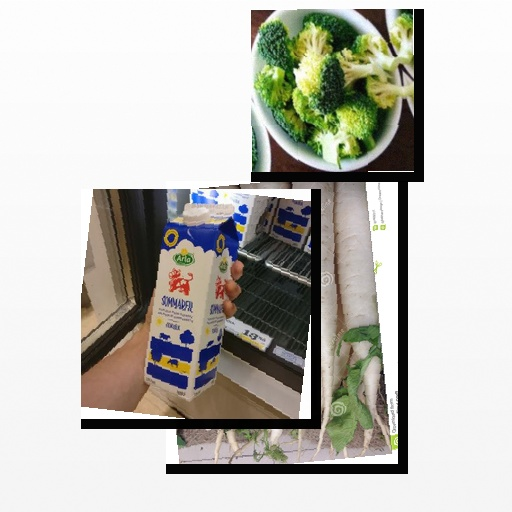
Food items: sour_milk, radish, broccoli